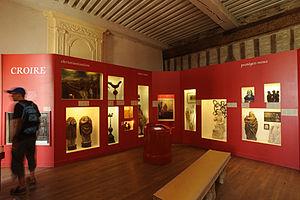
Musée comtois, salle Croire
Le Musée comtois est un musée ethnographique français situé à Besançon.